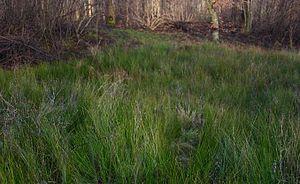
Juncus subnodulosus est une espèce végétale de la famille des Juncaceae.